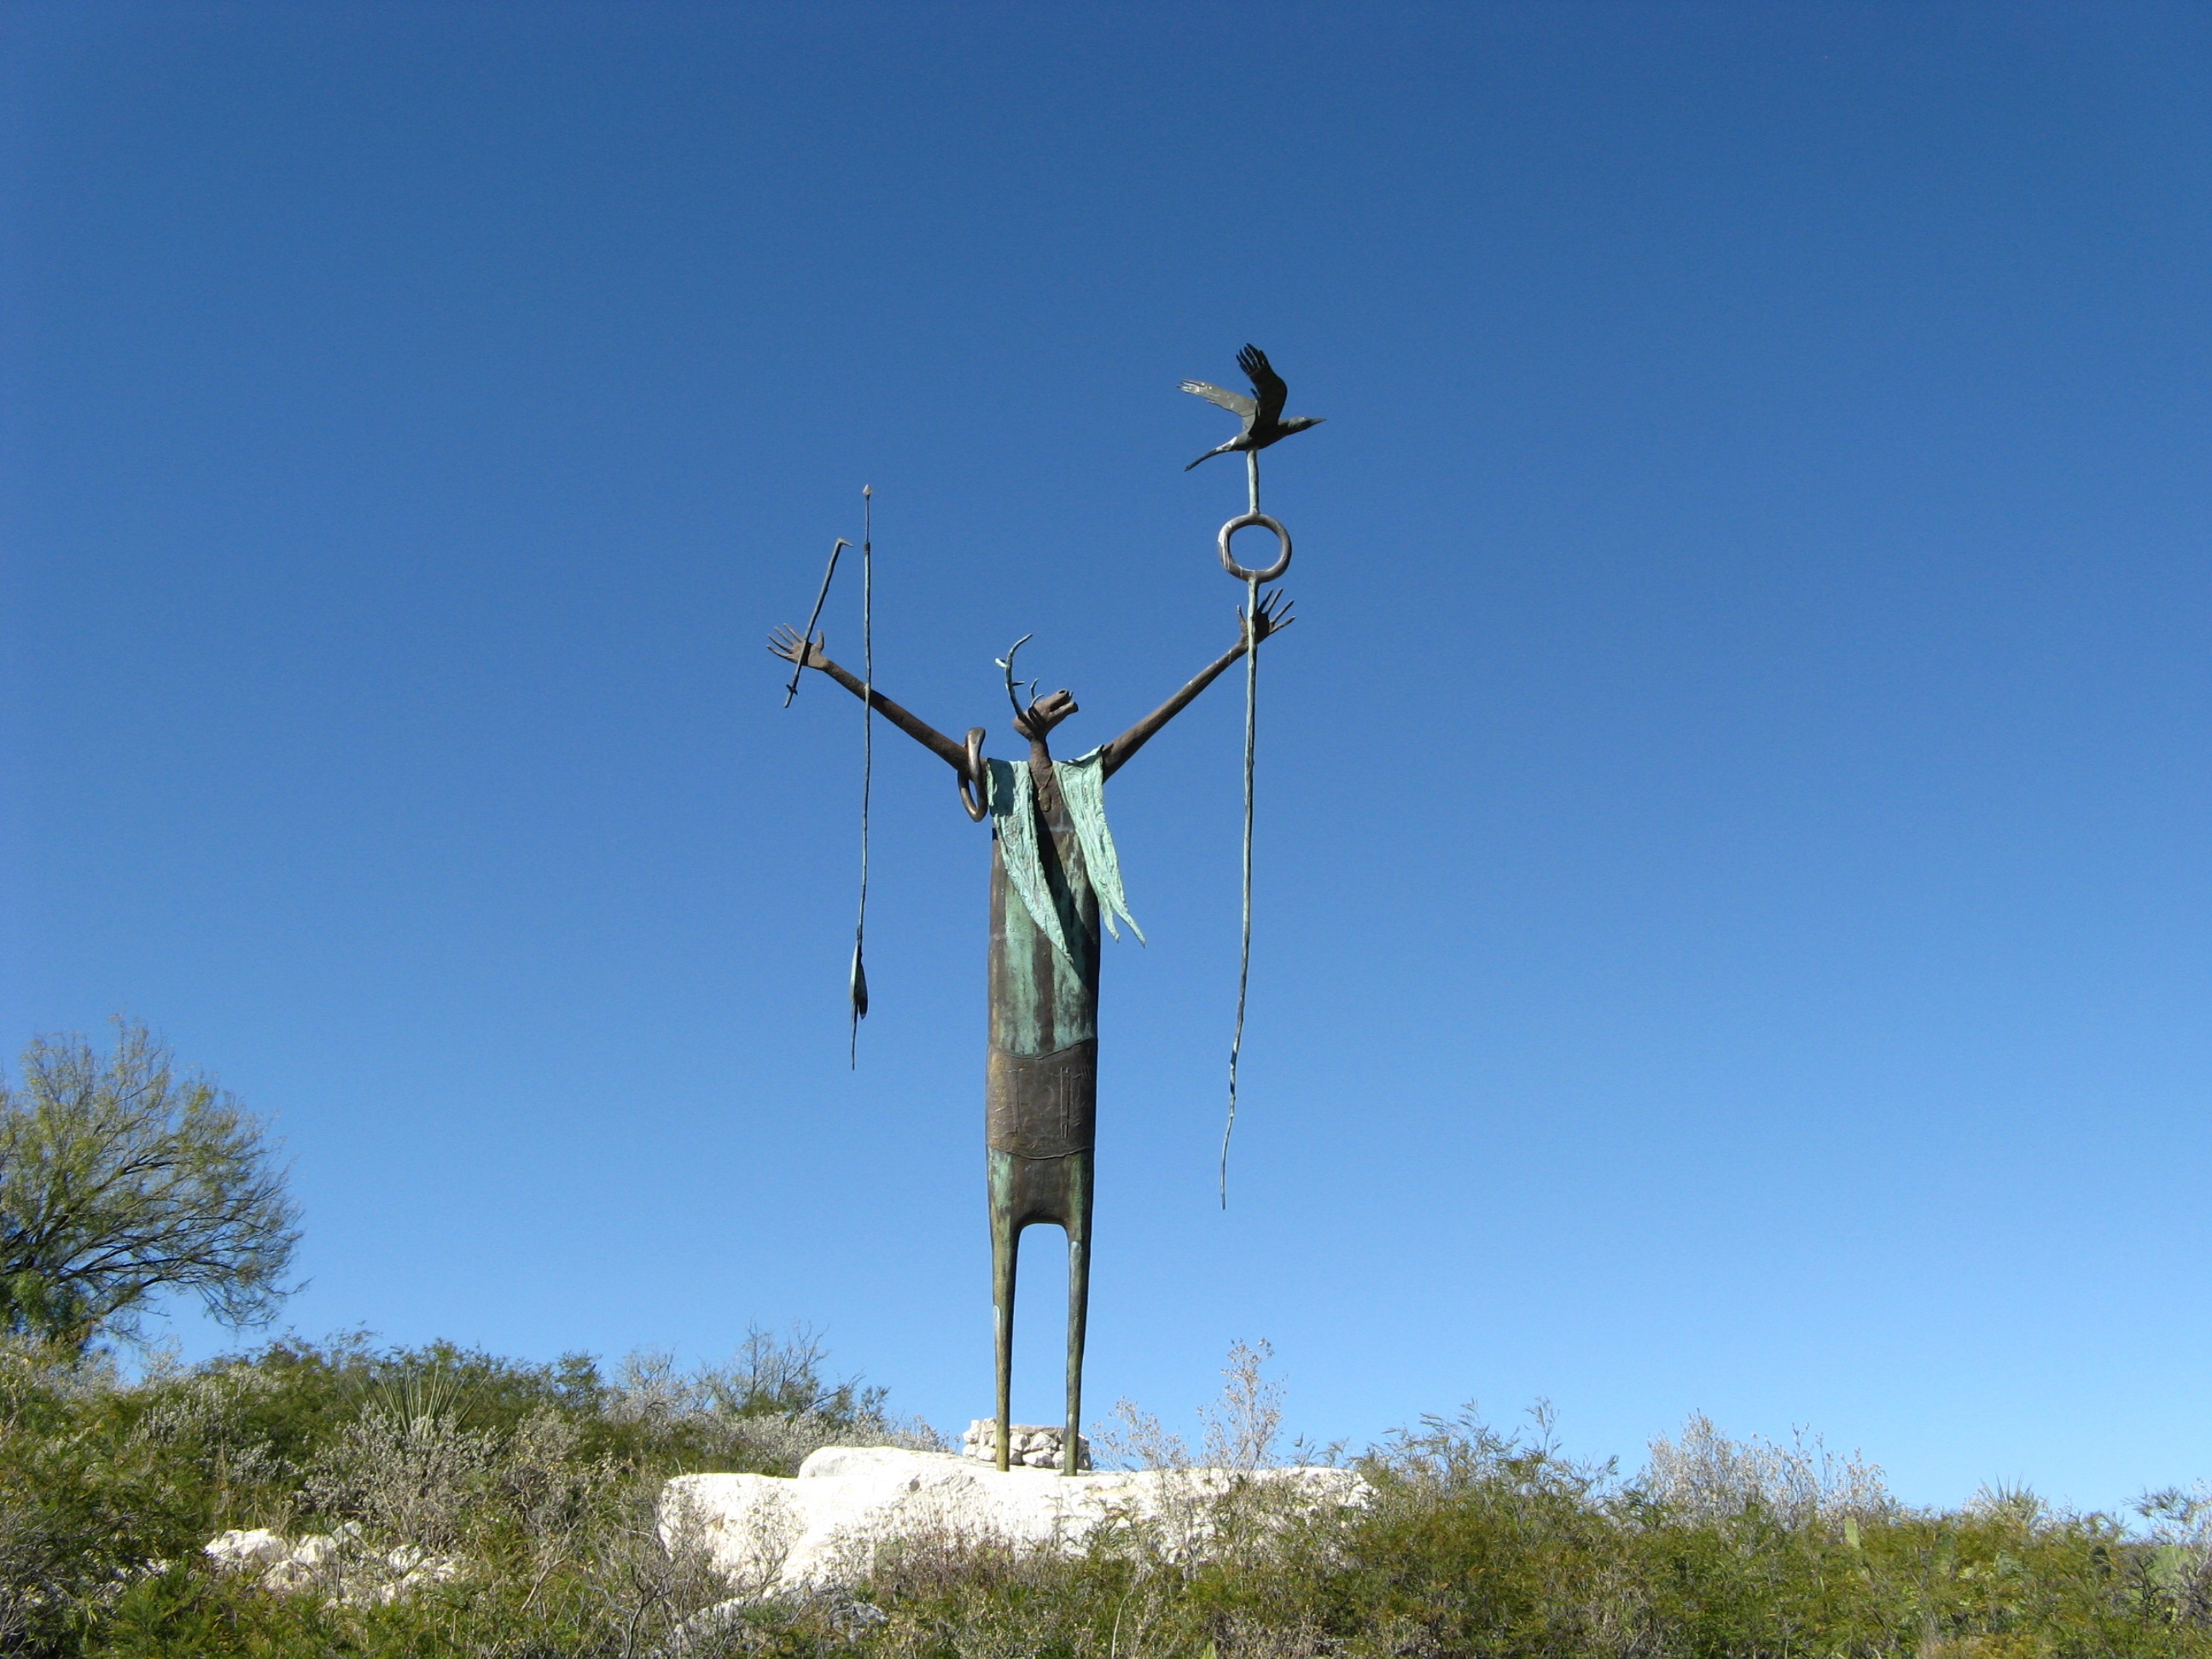
windmill, wind, statue, symbol, mast, machine, wind turbine, street light, united states, texas, seminole canyon state park